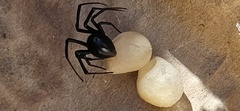
Species: Lactrodectus_hesperus